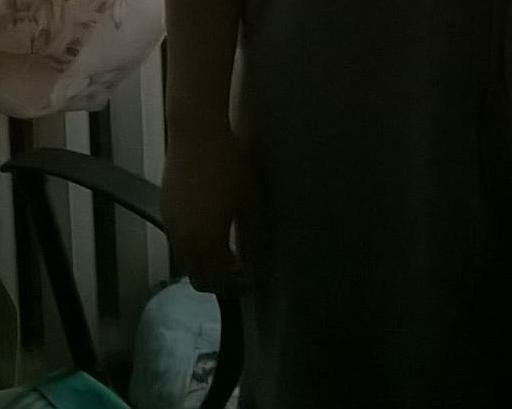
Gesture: no_gesture